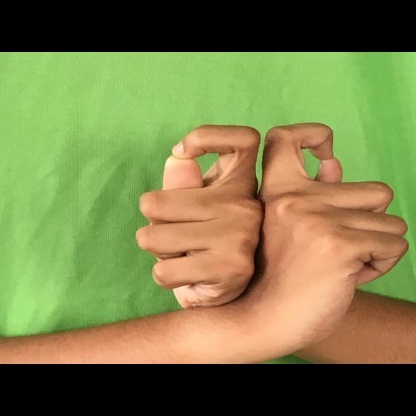
Mudra: Berunda